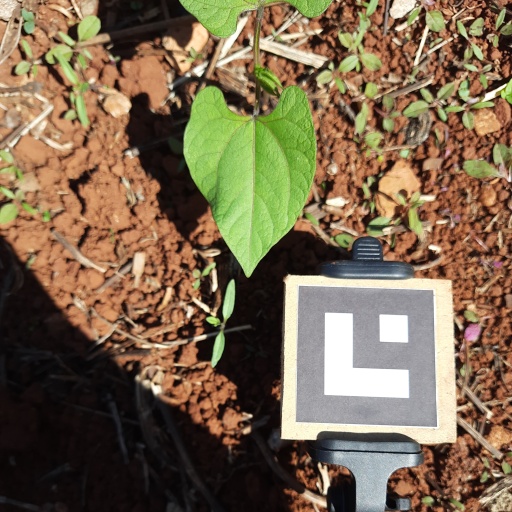
Observations: wavy surface, no eating holes, under sunlight